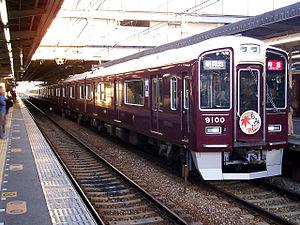
La Ligne Hankyu Imazu est une ligne de train japonaise exploitée par la compagnie Hankyu reliant Takarazuka à Nishinomiya. C'est également une branche de la ligne Kobe.
Hankyu Corporation est une grande entreprise ferroviaire japonaise privée, possédant un réseau de lignes de chemins de fer centré sur la ville d'Osaka.